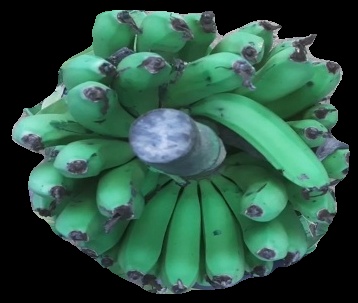
Variety: pachbale
Grade: grade2